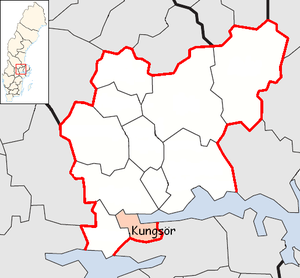
La commune de Kungsör est une commune suédoise du comté de Västmanland. 8 287 personnes y vivent. Son chef-lieu se situe à Kungsör.